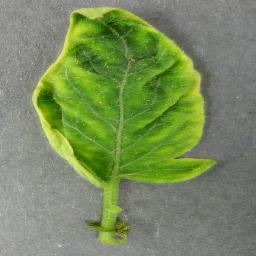
Label: Tomato___Tomato_Yellow_Leaf_Curl_Virus